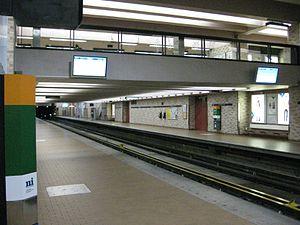
Métro de Montréal, station Atwater
Atwater est une station sur la ligne verte du métro de Montréal. Elle est située à la frontière entre l'arrondissement Ville-Marie et la ville de Westmount. La station fut ouverte 14 octobre 1966 et elle fait partie du réseau original du métro. De plus, la station était le terminus ouest de la ligne verte jusqu'à son extension vers la station Angrignon en septembre 1978.